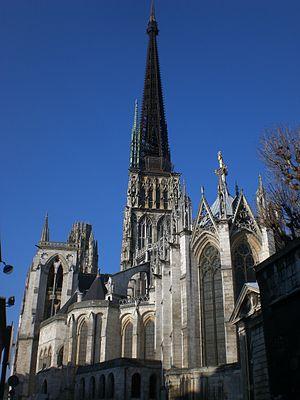
Rouen, Cathédrale de Notre-Dame, vue du Chevet